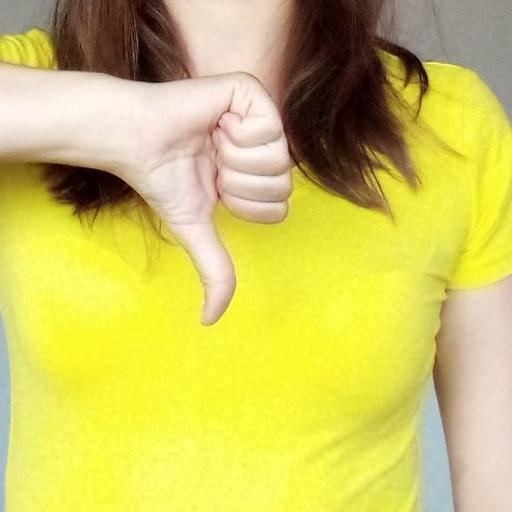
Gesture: dislike